Fir Park

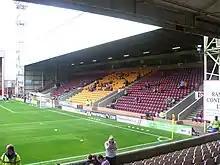
The Davie Cooper (north) Stand

The Davie Cooper Stand is of relatively similar design to the South Stand – both were designed by the company WH Dickie Architects, owned by Bill Dickie who was also a club director and SFA president – but only has one tier and a capacity of 2,373 seats. Motherwell were refused planning permission to construct a two tier structure, of similar design as the South Stand, at that end. This stand was officially opened on 6 May 1995, completing the stadium in its present format, and is dedicated to former player Davie Cooper who died in the year that it was opened. It houses the club shop, the Davie Cooper Suite, an IT department and hospitality boxes.